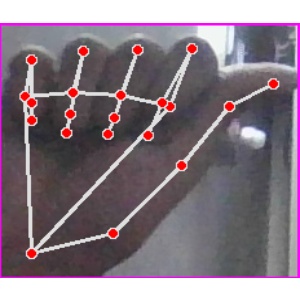
अक्षर: छ